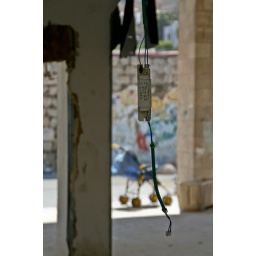
A baby car stands outside an abondoned building in Tel Rumeia (Hebron, West Bank).